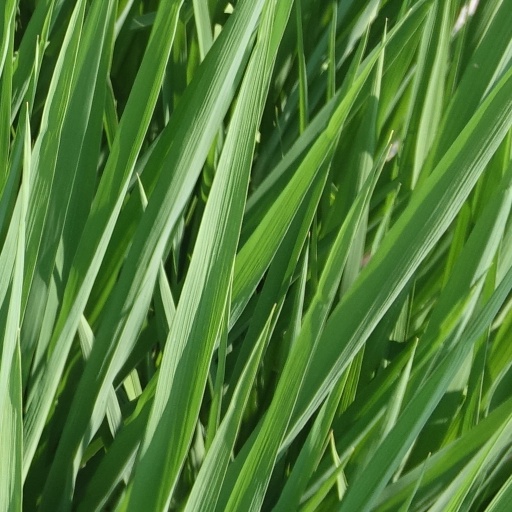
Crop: rice